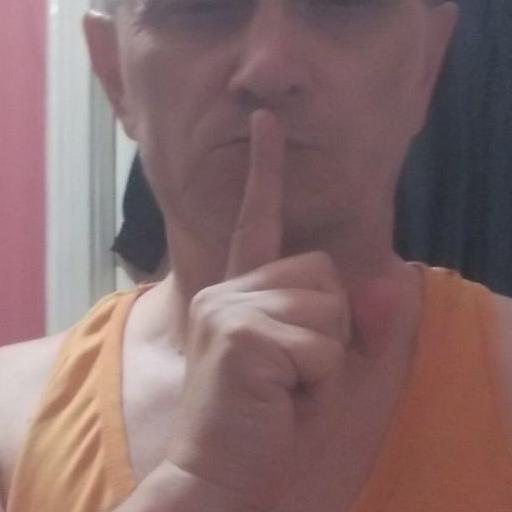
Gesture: mute